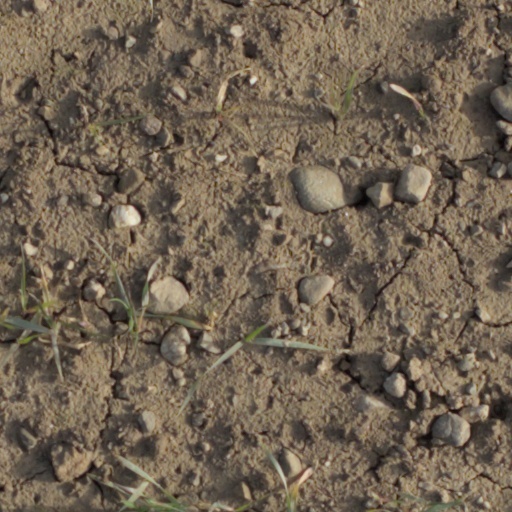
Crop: wheat